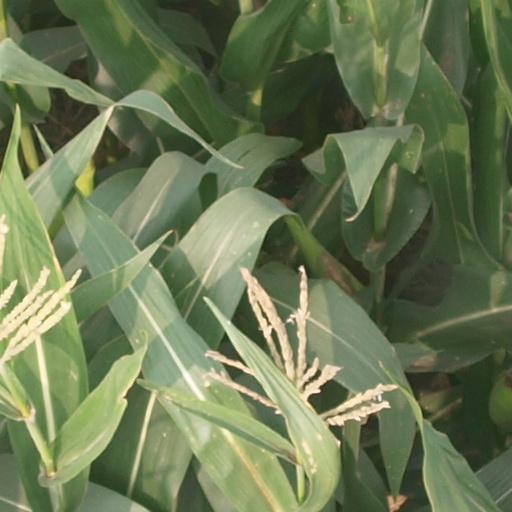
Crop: maize; corn